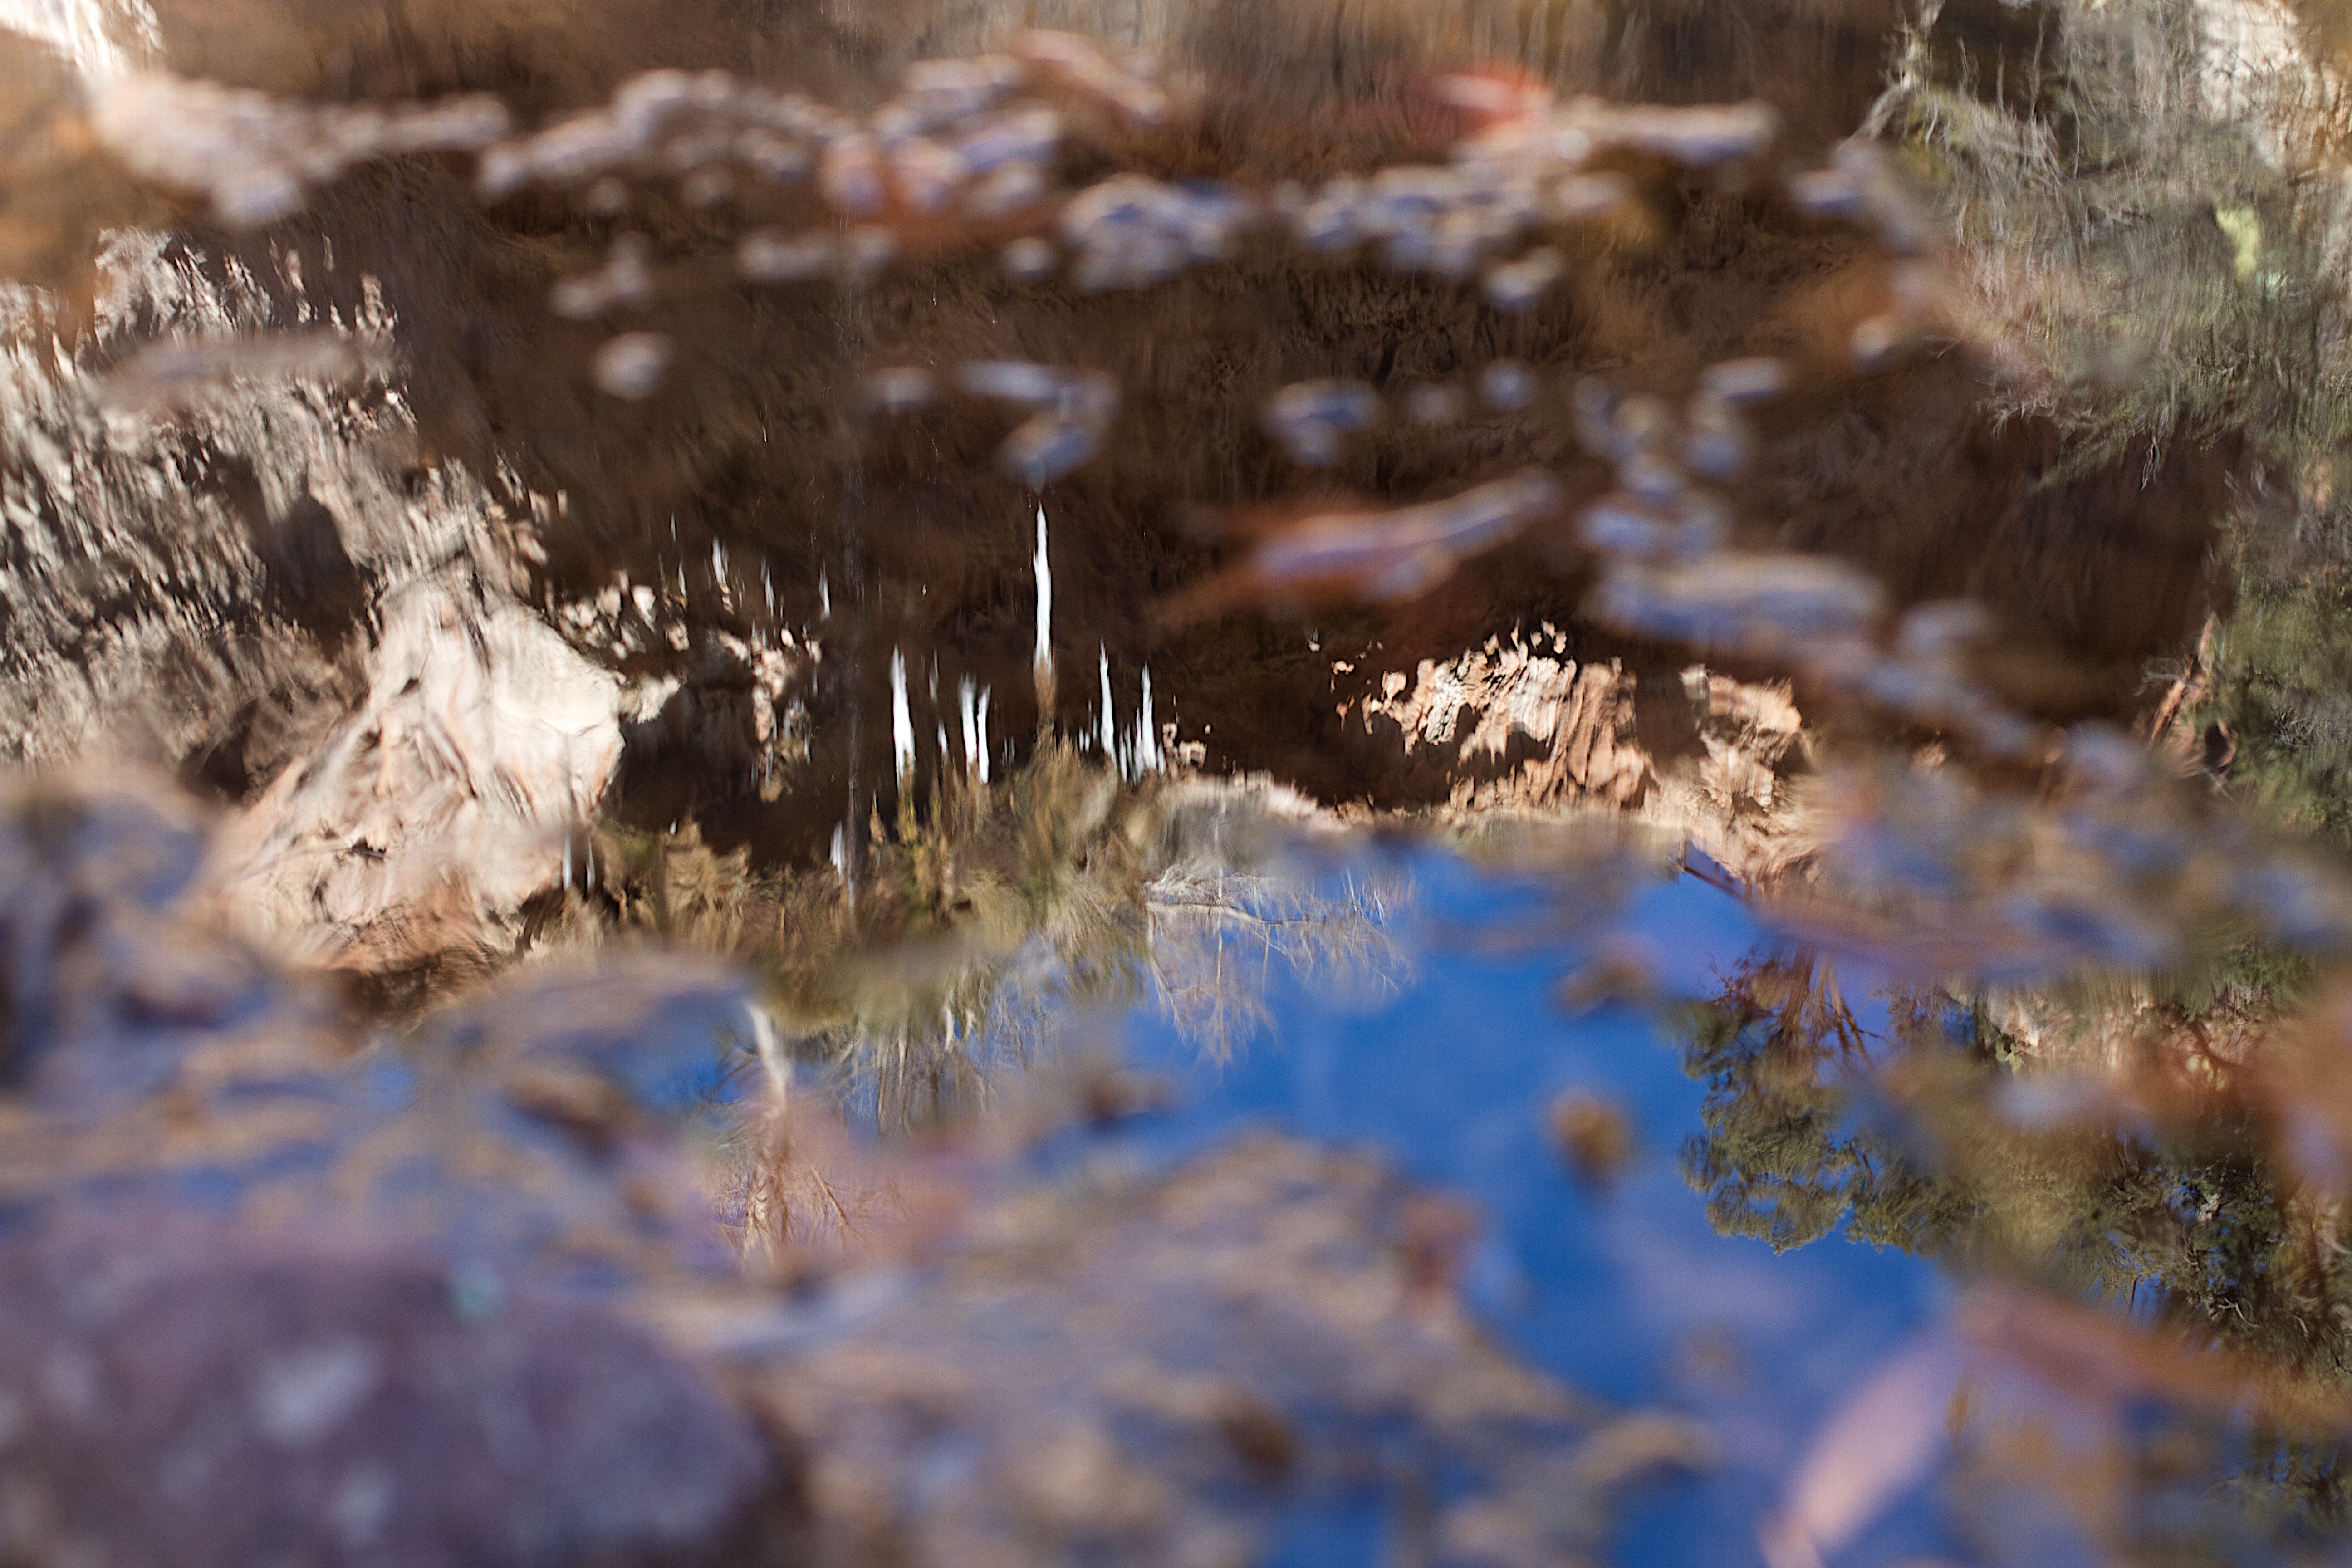
tree, water, nature, rock, branch, snow, winter, leaf, flower, frost, wildlife, ice, reflection, autumn, season, fauna, macro photography